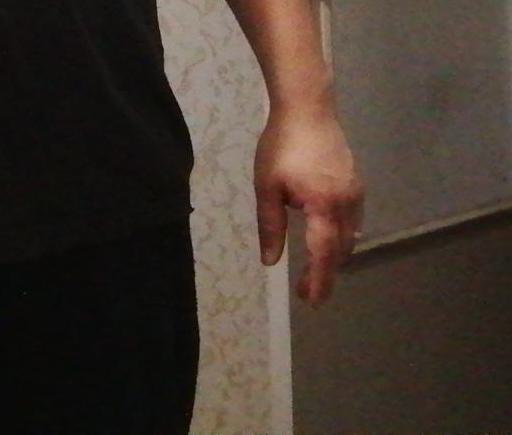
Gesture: no_gesture